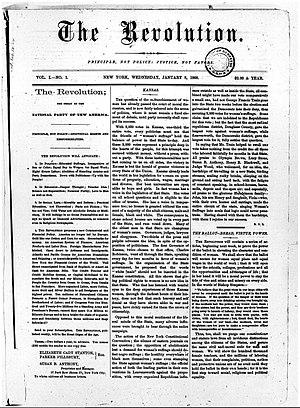
Premier numéro de The Revolution (8 janvier 1868.)